History of the Jews in Germany

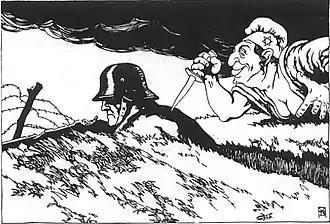
Austrian postcard published in 1919, depicting the legend of Jewish betrayal during WWI

There was sporadic antisemitism based on the false allegation that wartime Germany had been betrayed by an enemy within. There was some violence against German Jews in the early years of the Weimar Republic, and it was led by the paramilitary Freikorps. "The Protocols of the Elders of Zion" (1920), a forgery which claimed that Jews were taking over the world, was widely circulated. The second half of the 1920s were prosperous, and antisemitism was much less noticeable. When the Great Depression hit in 1929, it surged again as Adolf Hitler and his Nazi party promoted a virulent strain.